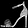
Label: Sandal